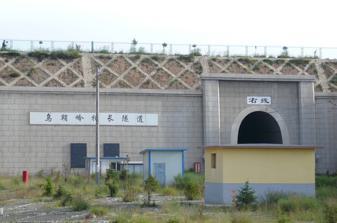
Building: Wushaoling Tunnel
Country: China
Year built: 2006
Railway tunnel in Gansu, China Wushaoling Tunnel Overview Line Lanzhou–Xinjiang Railway Crosses Wushao Mountain Operation Opened March 2006 Technical Length 21.05 km (13.08 mi) The Wushaoling Tunnel ( simplified Chinese : 乌鞘岭特长隧道 ; traditional Chinese : 烏鞘嶺特長隧道 ; pinyin : Wūshāolǐng Tècháng Suìdào ) is a 21.05 km dual-bore railway tunnel in Gansu , north-west China. The east-bound [ clarification needed ] bore opened on 30 March 2006. The second bore opened in August 2006. It was briefly the longest railway tunnel in China until the opening of the 27.84 km Taihang Tunnel in late 2007. In 2018, a one year reconstruction of the signaling system was started. In 2019, construction of a parallel tunnel started, to carry the Lanzhou-Zhangye high speed railway . Location Located on the Lanzhou - Wuwei section of the Lanzhou–Xinjiang Railway , the tunnel has reduced the distance between Dachaigou and Longgou by 30.4 km. Key to the Eurasian Land Bridge , the tunnel is part of the 3,651 km section linking Lianyungang on the East China Sea coast with Ürümqi in Northwest China. Administratively, the tunnel is located within two county-level units of Wuwei Prefecture-level City. The eastern (actually, southeastern) portal is in Bairi Tibetan Autonomous County (a.k.a. Tianzhu Tibetan  Autonomous County); the western (actually, northwestern) portal, in Gulang County . Infrastructure The tunnel consists of two bores with centres separated by 40 m. It is designed to allow speeds of 160 km/h. The tunnel travels through complex geology, involving four regional fault zones and soft rock. The New Austrian Tunnelling method was adopted as the construction technique. An elliptical cross-section (horseshoe shape) was used for the majority of the tunnel, with a circular section used in the geologically challenging Fault Zone No. 7. The right (east-bound) bore was constructed first, while the left tunnel was a parallel drift with smaller diameter to be enlarged later. The gradient is mainly 1.1%. The Wuwei portal has an altitude of 2447 m, and the Lanzhou portal 2663 m. The maximum depth of the tunnel is 1100 m. On 26 June 2003 Interfax reported that the total investment for the project was ¥ 7 billion ($845 million), that the project commenced construction in November 2002 and that it was scheduled to take six and a half years to complete. Also reported was that Chinese steel manufacturer Lingyuan Iron and Steel (Linggang) would provide 4,360 tons of steel products for the tunnel project. Incident On 26 July 2009, a locomotive taking a train on the way from Xi'an to Ürümqi caught fire in the left tunnel, about 300 meters from a tunnel portal. Over 1,700 passengers were evacuated, with injuries limited to some smoke inhalation. Coordinates Lanzhou portal (east): 37°07′25″N 102°57′47″E / 37.1236°N 102.9630°E / 37.1236; 102.9630 , north of Dachaigou Town in Bairi Tibetan Autonomous County Wuwei portal (west): 37°17′49″N 102°53′59″E / 37.2970°N 102.8998°E / 37.2970; 102.8998 , south of Heisongyi Town in Gulang County References ^ a b c "Intelligence" . Railway Gazette International . 1 May 2006 . ^ a b "乌鞘岭特长隧道信号系统更新改造助力兰新铁路更畅通_滚动新闻_中国政府网" . www.gov.cn . ^ a b "The Longest Railway Tunnel in China--Wushaoling Extra-Long Tunnel" . 26 December 2006. ^ "新乌鞘岭隧道开工，系兰州至张掖三四线铁路全线控制性工程_中国政库_澎湃新闻-The Paper" . www.thepaper.cn . ^ "China opens Asia's longest land tunnel railway". The Press Trust of India Limited . Asia Pulse Pty Limited. 31 March 2006. ^ Yang, J.S.; et al. (May–July 2006). "Interactions of four tunnels driven in squeezing fault zone of Wushaoling Tunnel". Tunnelling and Underground Space Technology . 21 ( 3– 4): 359. Bibcode : 2006TUSTI..21..359Y . doi : 10.1016/j.tust.2005.12.176 . ^ Liu, Zhichun; et al. (May–July 2006). "Synthetical analysis on monitoring of Wushaoling railway tunnel". Tunnelling and Underground Space Technology . 21 ( 3– 4): 363– 364. Bibcode : 2006TUSTI..21..363L . doi : 10.1016/j.tust.2005.12.180 . ^ "Lingyuan Iron & Steel to Supply Steel Products for Asia's Longest Railway Tunnel". Interfax Companies & Commodities . 26 June 2003. ^ "The Lanxin Line train caught fire in the Wuling Tunnel and 1700 passengers were safely evacuated" . 27 July 2009.